Oedipus Orca

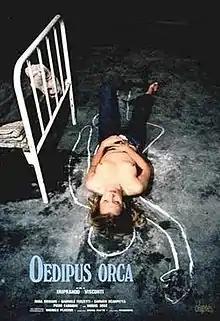

Oedipus Orca is a 1977 Italian sexploitation-thriller film directed by Eriprando Visconti. It is a sequel to "La Orca", filmed the same/next year.